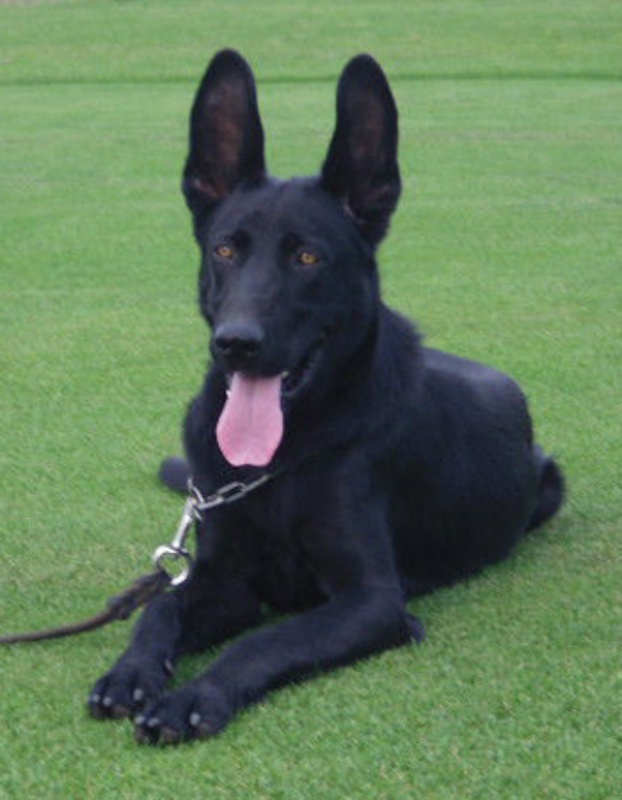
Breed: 258-n000104-Black_sable